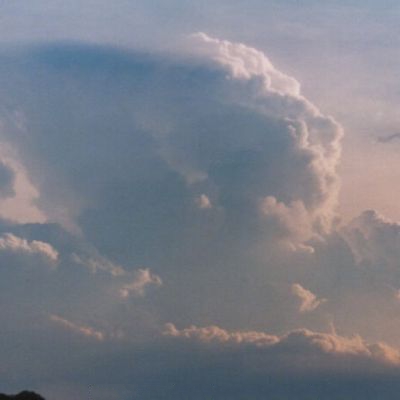
Cloud type: Cumulonimbus (Cb)